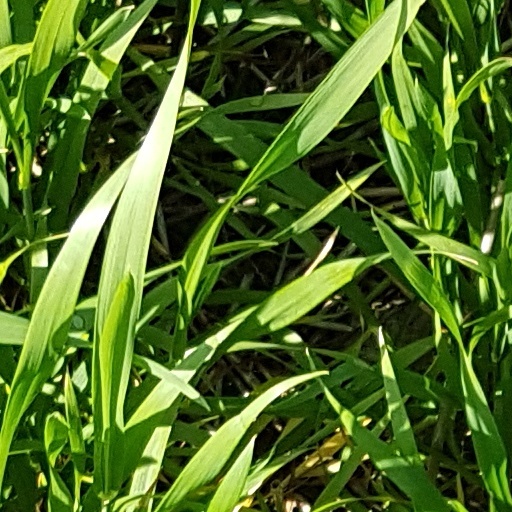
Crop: wheat